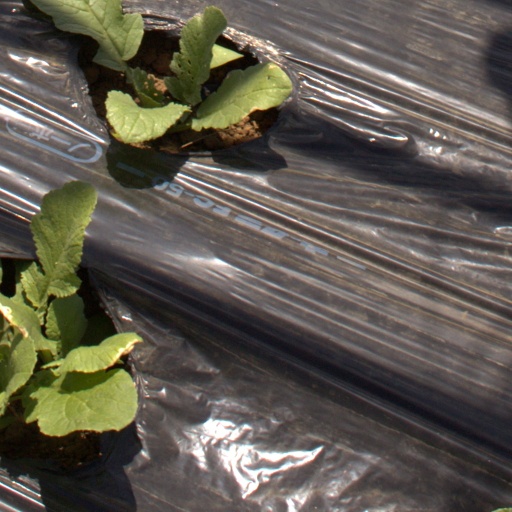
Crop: Jerusalem artichoke